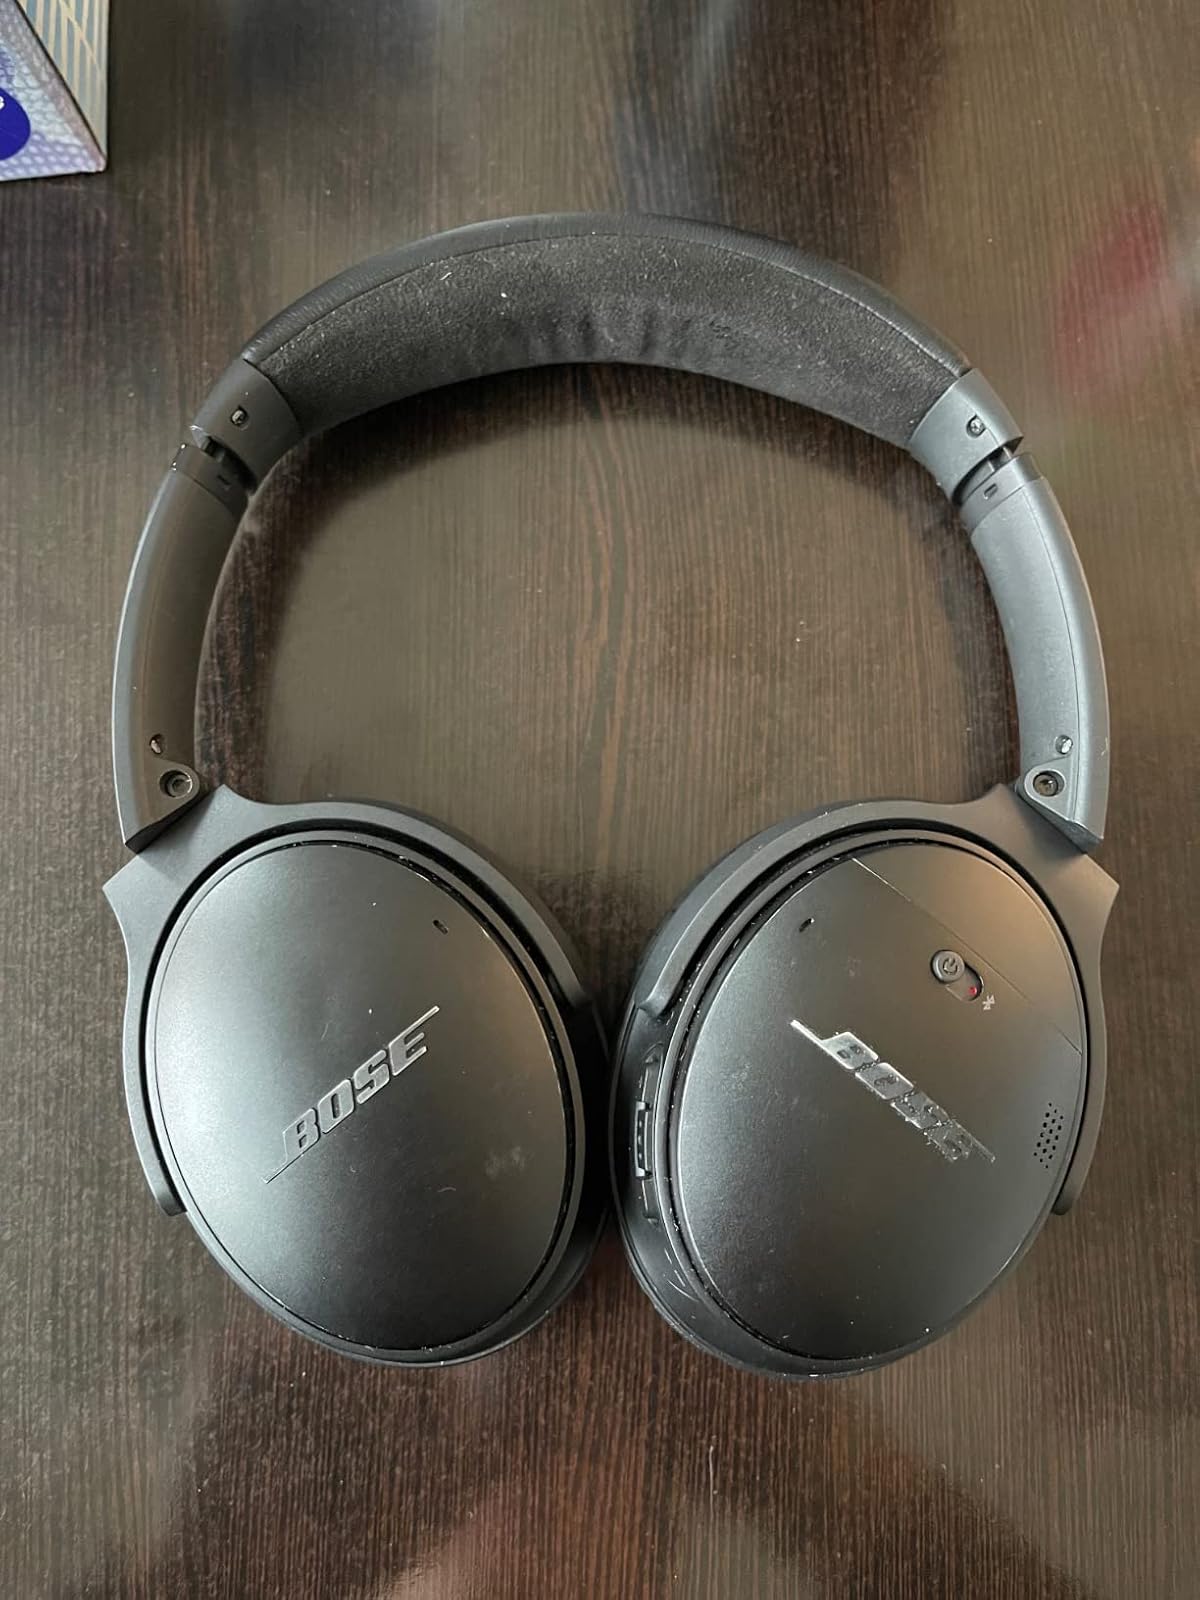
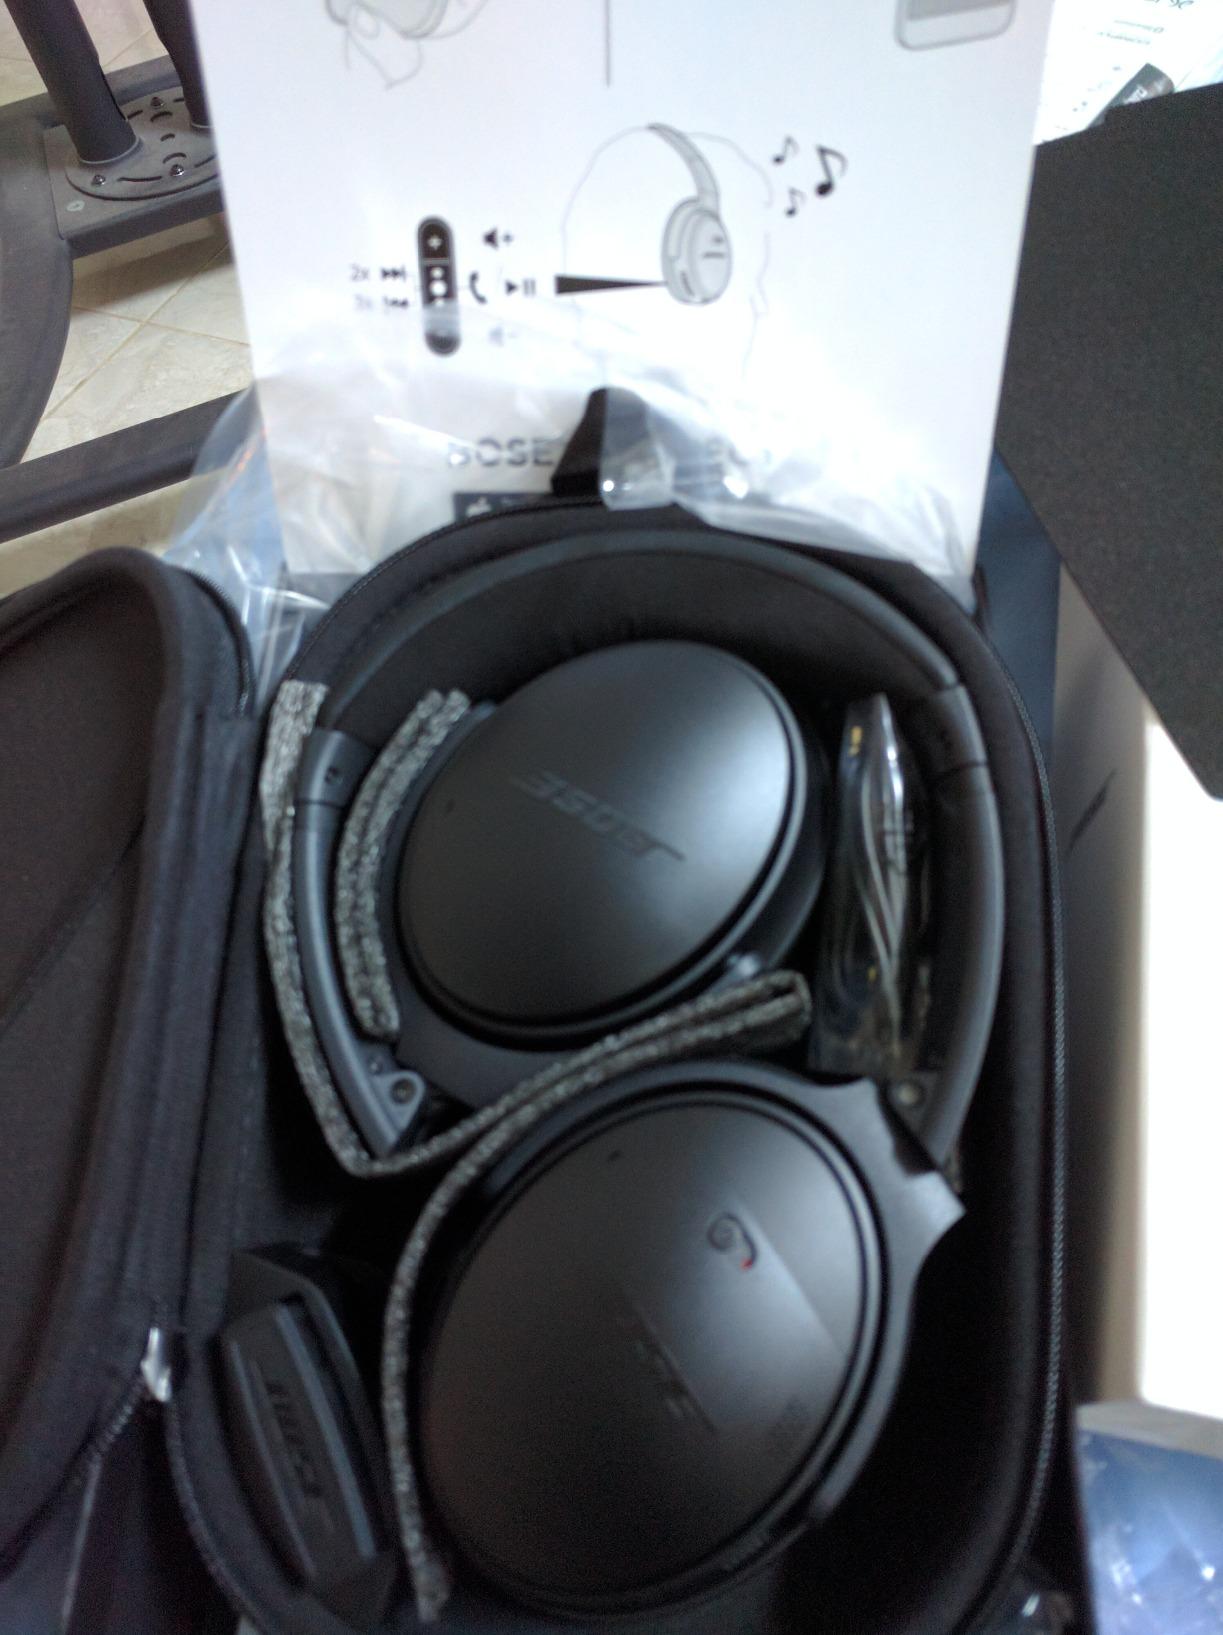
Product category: headphones
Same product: yes